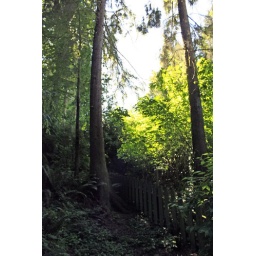
fence in the trees